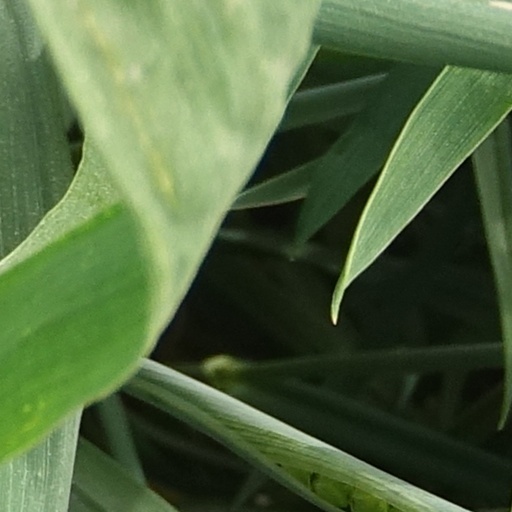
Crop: wheat